World Cosplay Summit

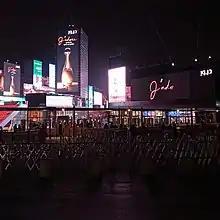
Boulevard Riyadh City, the venue for the WCS Exhibition Event the first time in outside of Japan in Riyadh, Saudi Arabia

In 2022 will the 20th anniversary of the WCS but COVID-19 pandemic are continues including 2022 Russian invasion of Ukraine, a number of countries/regions were unable to send teams. The WCS organizing committee stipulates that there will be competitions in two categories by WCS representatives are coming to Japan with 11 nations for participate in Stage division (6 August) and 17 nations who cannot send representatives come to Japan will send video for participate in Video Division (7 August). But at the same time, 11 nations who have participated in Stage division will also participate in this event too, a total of 28 nations. On August 1, the WCS Organizing Committee announced that Finland unable send representatives to the stage division but still participating in the video division. And Saudi Arabia's participation in only video divisions has been canceled,total of countries participating to only 27 nations. The WCS Championship broadcast live was addition a new on Twitter And Locipo (Video Division Only). The first year WCS have grand champion two categories by Stage Division,Video Division And for the first time that the same nation has been got runner-up 2nd from both categories. Later 3 – 4 September A WCS Exhibition Event will be hosted for the first time in outside of Japan in Riyadh,Saudi Arabia called "World Cosplay Summit Exhibition Gamers8!!". Bangladesh, Czech Republic, Egypt, Lebanon and Poland joined the WCSxGamers8 event (not as WCS member countries). It is the first time that Colombia, Latvia has sent a joint representative after being unable to do so in 2021. The representatives are all alumni over the years, including the most recent representative and some representatives has been direct invite by WCS.By competing in such events, the WCS does not have an official live broadcast.